Decatur County Courthouse (Georgia)

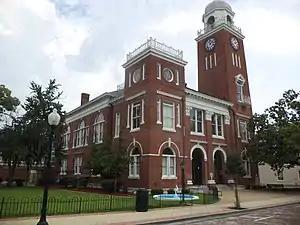

Decatur County Courthouse is a historic county courthouse in Bainbridge, Georgia, the county seat of Decatur County, Georgia. The Neoclassical building was designed by Alexander Blair III and built in 1902. It was added to the National Register of Historic Places on September 18, 1980. It is located on West Street and Water Street.